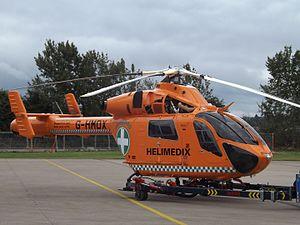
Au Royaume-Uni, les services médicaux aériens sont fournis par un ensemble d'organisations, exploitant des hélicoptères ou des aéronefs à voilure fixe pour faire face à des urgences médicales, et assurant le transport des patients vers, depuis ou entre des centres de soins. Ces ambulances aériennes remplissent à la fois les fonctions des services médicaux d'urgence et le transport des patients entre des centres spécialisés ou dans le cadre d'opérations de rapatriement.